Juan de Nova Island

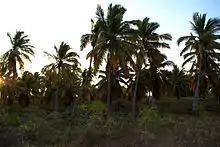
A coconut grove on Juan de Nova Island.

The island had never been inhabited when it became a possession of France, alongside Europa Island and Bassas da India, in 1897.